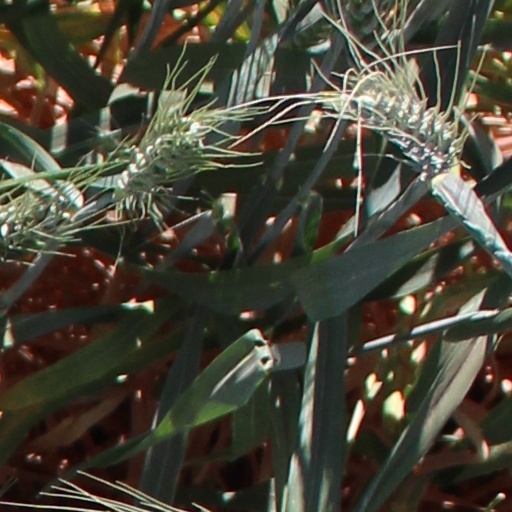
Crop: wheat